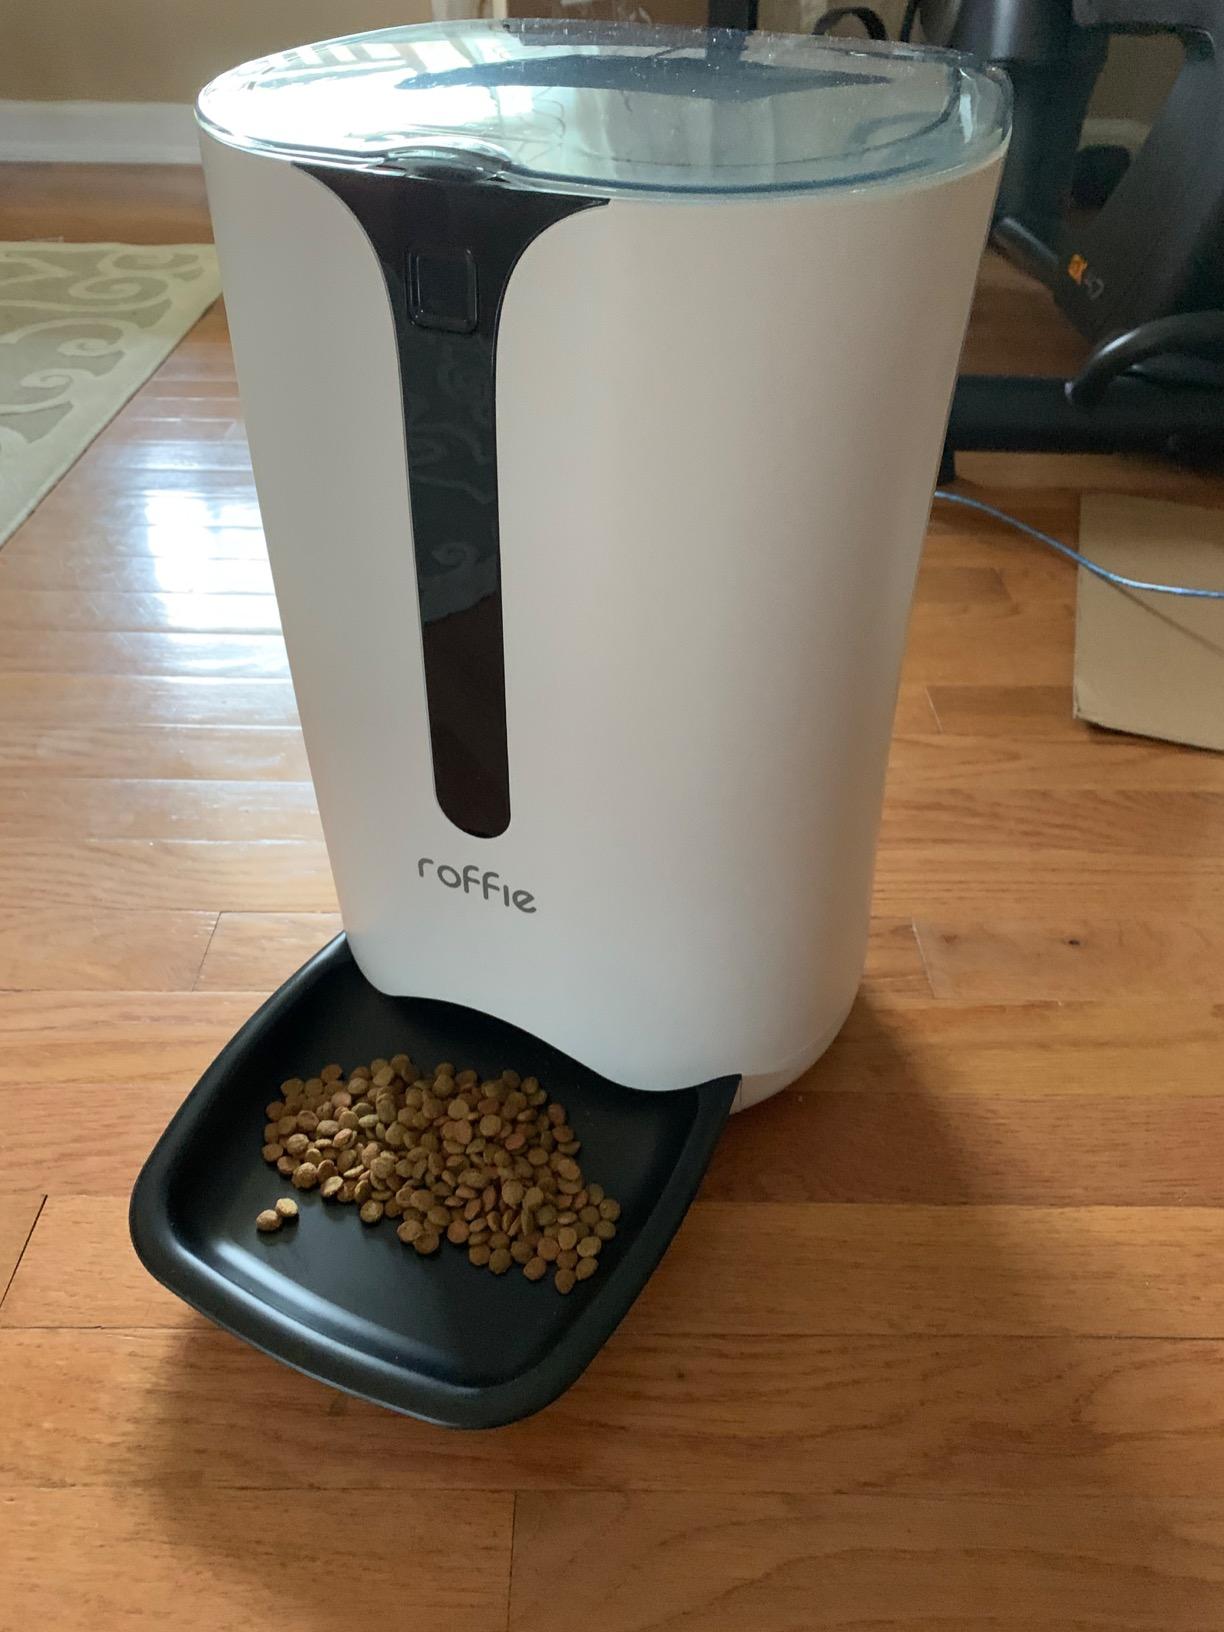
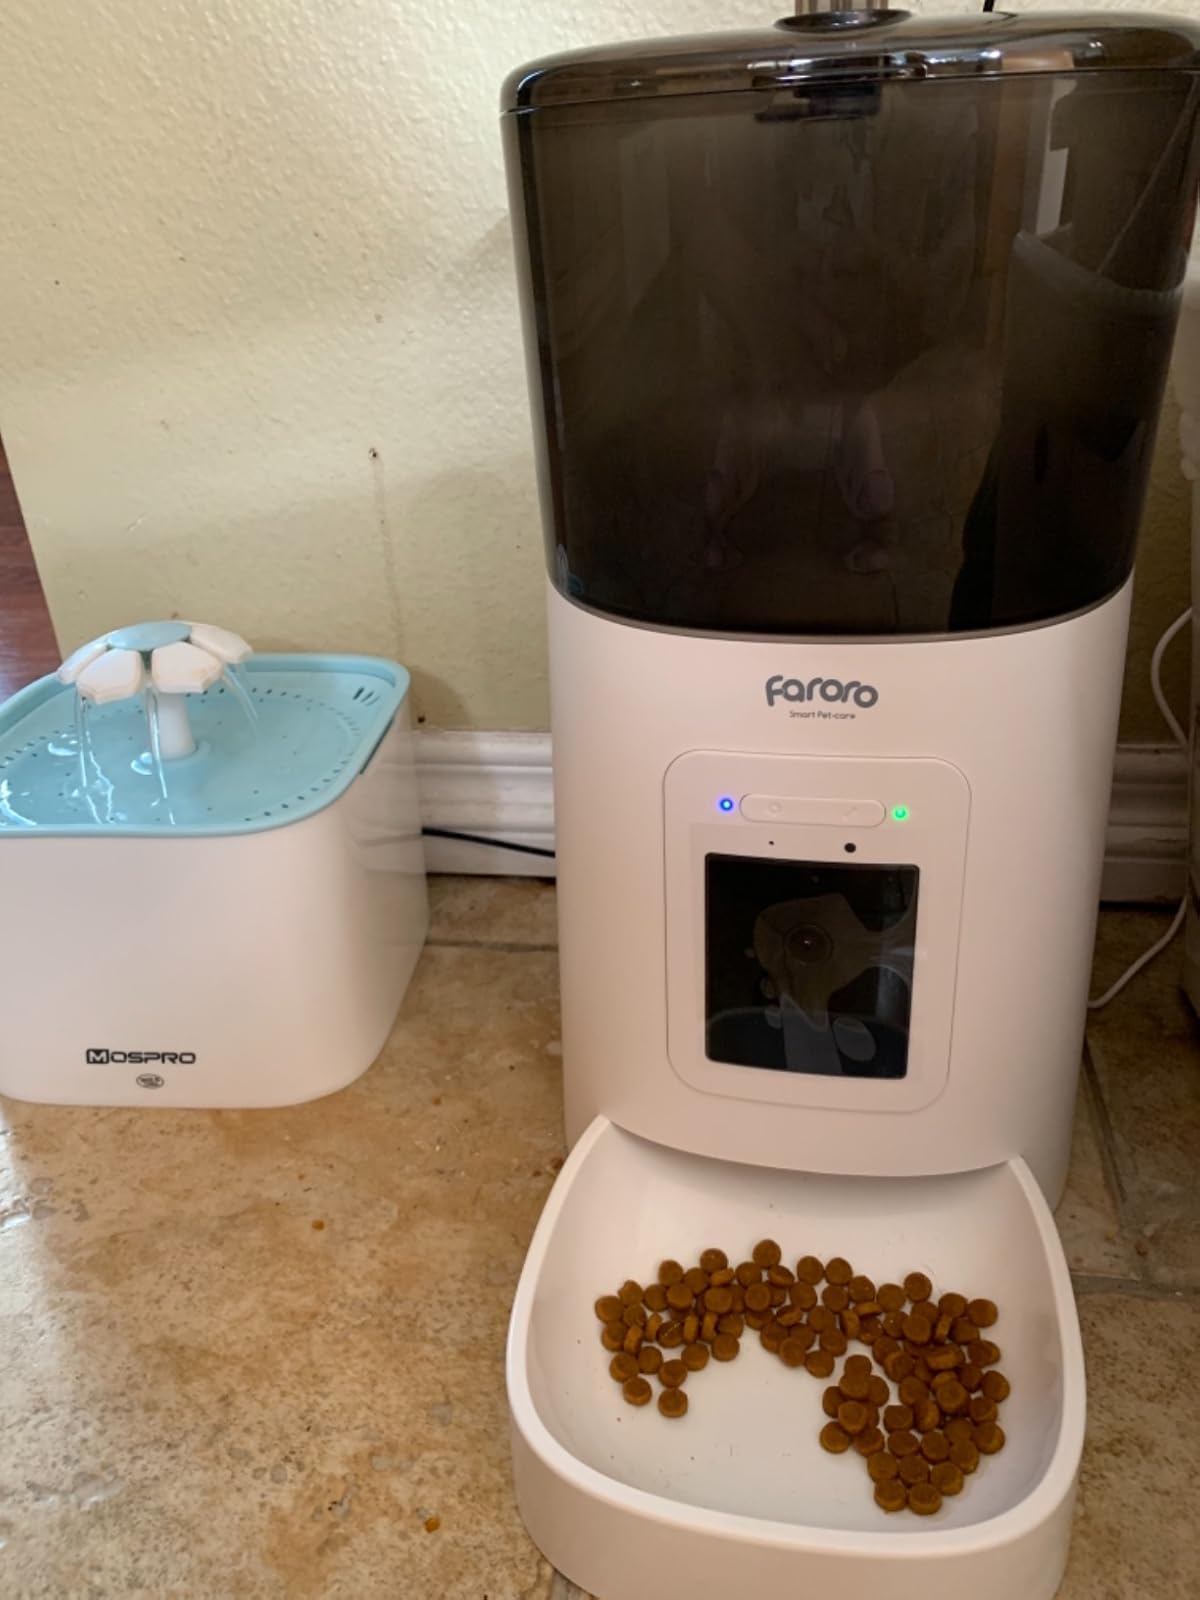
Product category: items_feeder
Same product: no